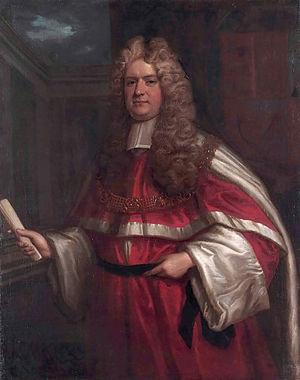
La circonscription de Ludlow est une circonscription électorale anglaise située dans le Shropshire, et couvrant la ville éponyme et ses environs et est représentée à la Chambre des Communes du Parlement britannique.